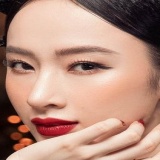
diễn viên Angela Phương Trinh